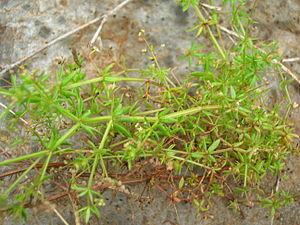
Cette liste de Tracheophyta de Bosnie-Herzégovine, ainsi que d’espèces introduites est un aperçu incomplet d’espèces de mousses, de fougères, de gymnospermes et d’angiospermes citées dans la littérature disponible en langues bosniaque, croate, serbe et serbo-croate. Cet aperçu n’inclue pas des espèces cultivées ni celles occasionnellement introduites.